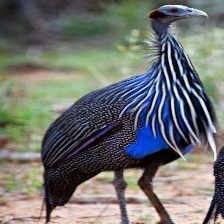
Species: GUINEAFOWL
Scientific name: NUMIDIDAE